Anna Muzychuk

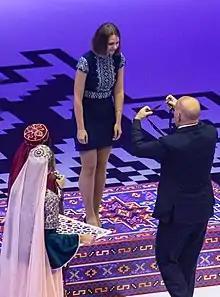
Muzychuk receiving her individual gold medal at the 2016 Women's Chess Olympiad in Baku

Since switching federations back to Ukraine, Muzychuk has played at three Women's Chess Olympiads and her team has medalled at all of them. At the 2014 Tromsø Olympiad, she played on the top board in front of her sister Mariya, Natalia Zhukova, and Anna Ushenina on the lower boards, as well Inna Gaponenko on the reserve board. As a team, they were the 3rd seed and won the bronze medal with 18 points (+8–1=2), behind Russia who had 20 points and China who also had 18 points. They were the only team to defeat Russia, but lost to the lower-rated team of Serbia. With the same players, Ukraine again won bronze at the 2016 Baku Olympiad. As the 2nd seed, they finished with 17 points (+7–1=3), behind China who again had 20 points and Poland who also had 17 points. Their only loss was to the winners China. Individually, Muzychuk won the gold medal on the top board with an unbeaten 7½/10 and a performance rating of 2629, ahead of Hou Yifan. At the 2018 Batumi Olympiad, Ukraine were again the 2nd seed, using the same team except for swapping in Iulija Osmak on the reserve board. They tied with China for first place with an unbeaten 18 points (+7–0=4), but ended up with the silver medal because of the tiebreak criteria. Muzychuk narrowly did not earn an individual medal, finishing in fourth place on the top board.